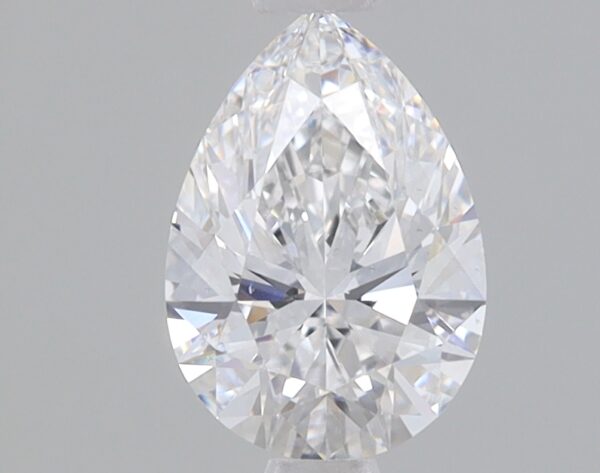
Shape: pear
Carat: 0.7
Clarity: VS1
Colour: E
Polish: EX
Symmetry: EX
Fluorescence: NONE
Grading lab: IGI
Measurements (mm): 7.42 x 5.19 x 3.16